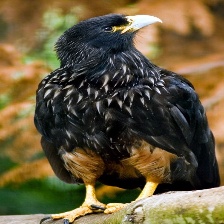
Species: STRIATED CARACARA
Scientific name: PHALCOBOENUS AUSTRALIS